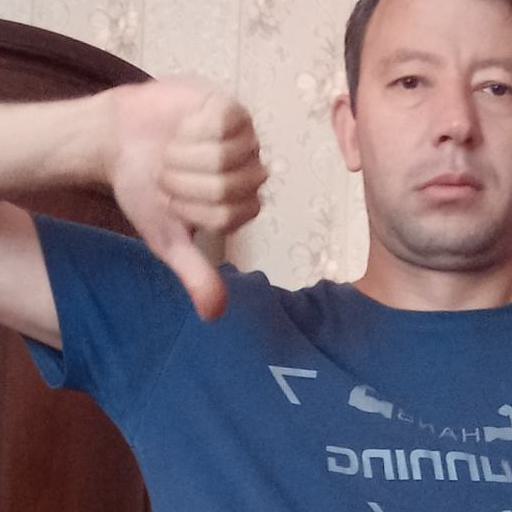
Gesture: dislike